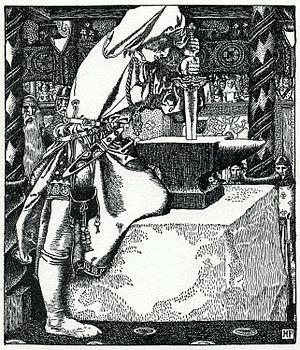
La liste des épées légendaires recense les épées qui ont été assez fameuses pour qu’on leur ait attribué des noms propres que les légendes, mythologies ou textes religieux ont conservés.